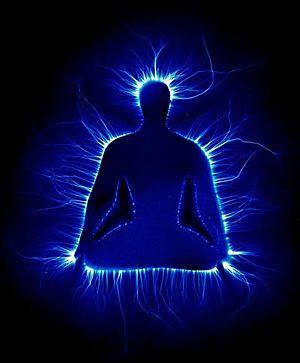
Effet Kirlian sur la position du lotus
L’aura est un concept ésotérique qui désigne un contour coloré, comme un « halo de lumière » qui rayonnerait autour du corps ou de la tête d'un être vivant et qui serait la manifestation d'un ou plusieurs « champs d'énergie » ou d'une force vitale.
Le procédé dit photographie Kirlian a été découvert accidentellement en 1939 par le technicien soviétique Semyon Kirlian et sa femme, la journaliste et enseignante Valentina Kirlian. Les clichés Kirlian montrent un halo lumineux autour d'un objet soumis à une haute tension électrique.